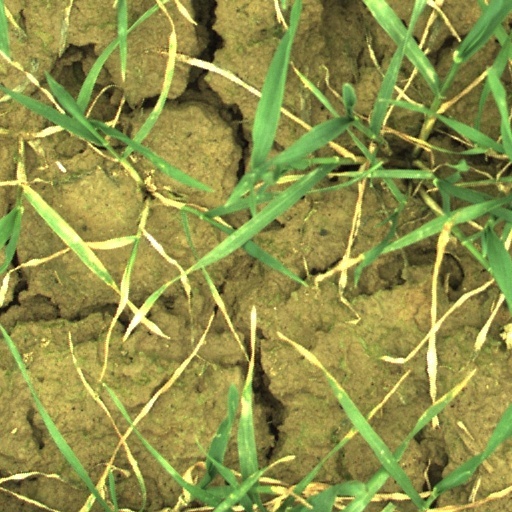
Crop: wheat